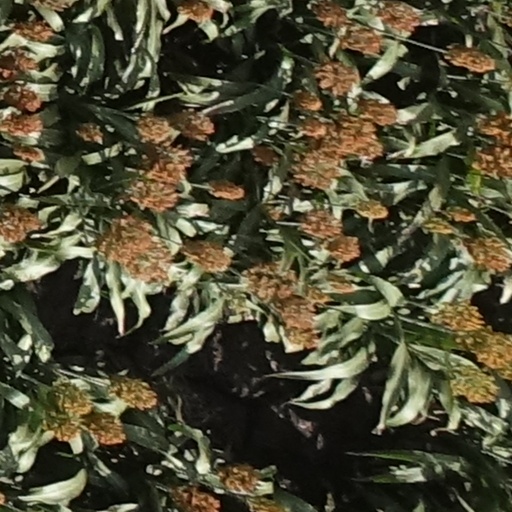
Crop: sorghum